Appakkudathaan Perumal Temple

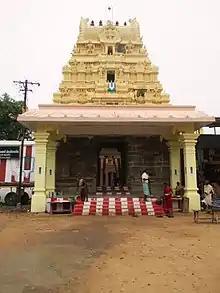

Appakkudathaan Perumal Temple or Thirupper Nagar, is a Perumal temple located in Koviladi, a village from Tiruchirapalli, Tamil Nadu, India. It is dedicated to Vishnu and is one of the "Divya Desams"the 108 temples of Vishnu revered in Nalayira Divya Prabandham by the 12 poet saints or Alvars. This temple is located along the banks of the Cauvery River and is one of the five Pancharanga Kshetrams located on the banks of the Cauvery River.